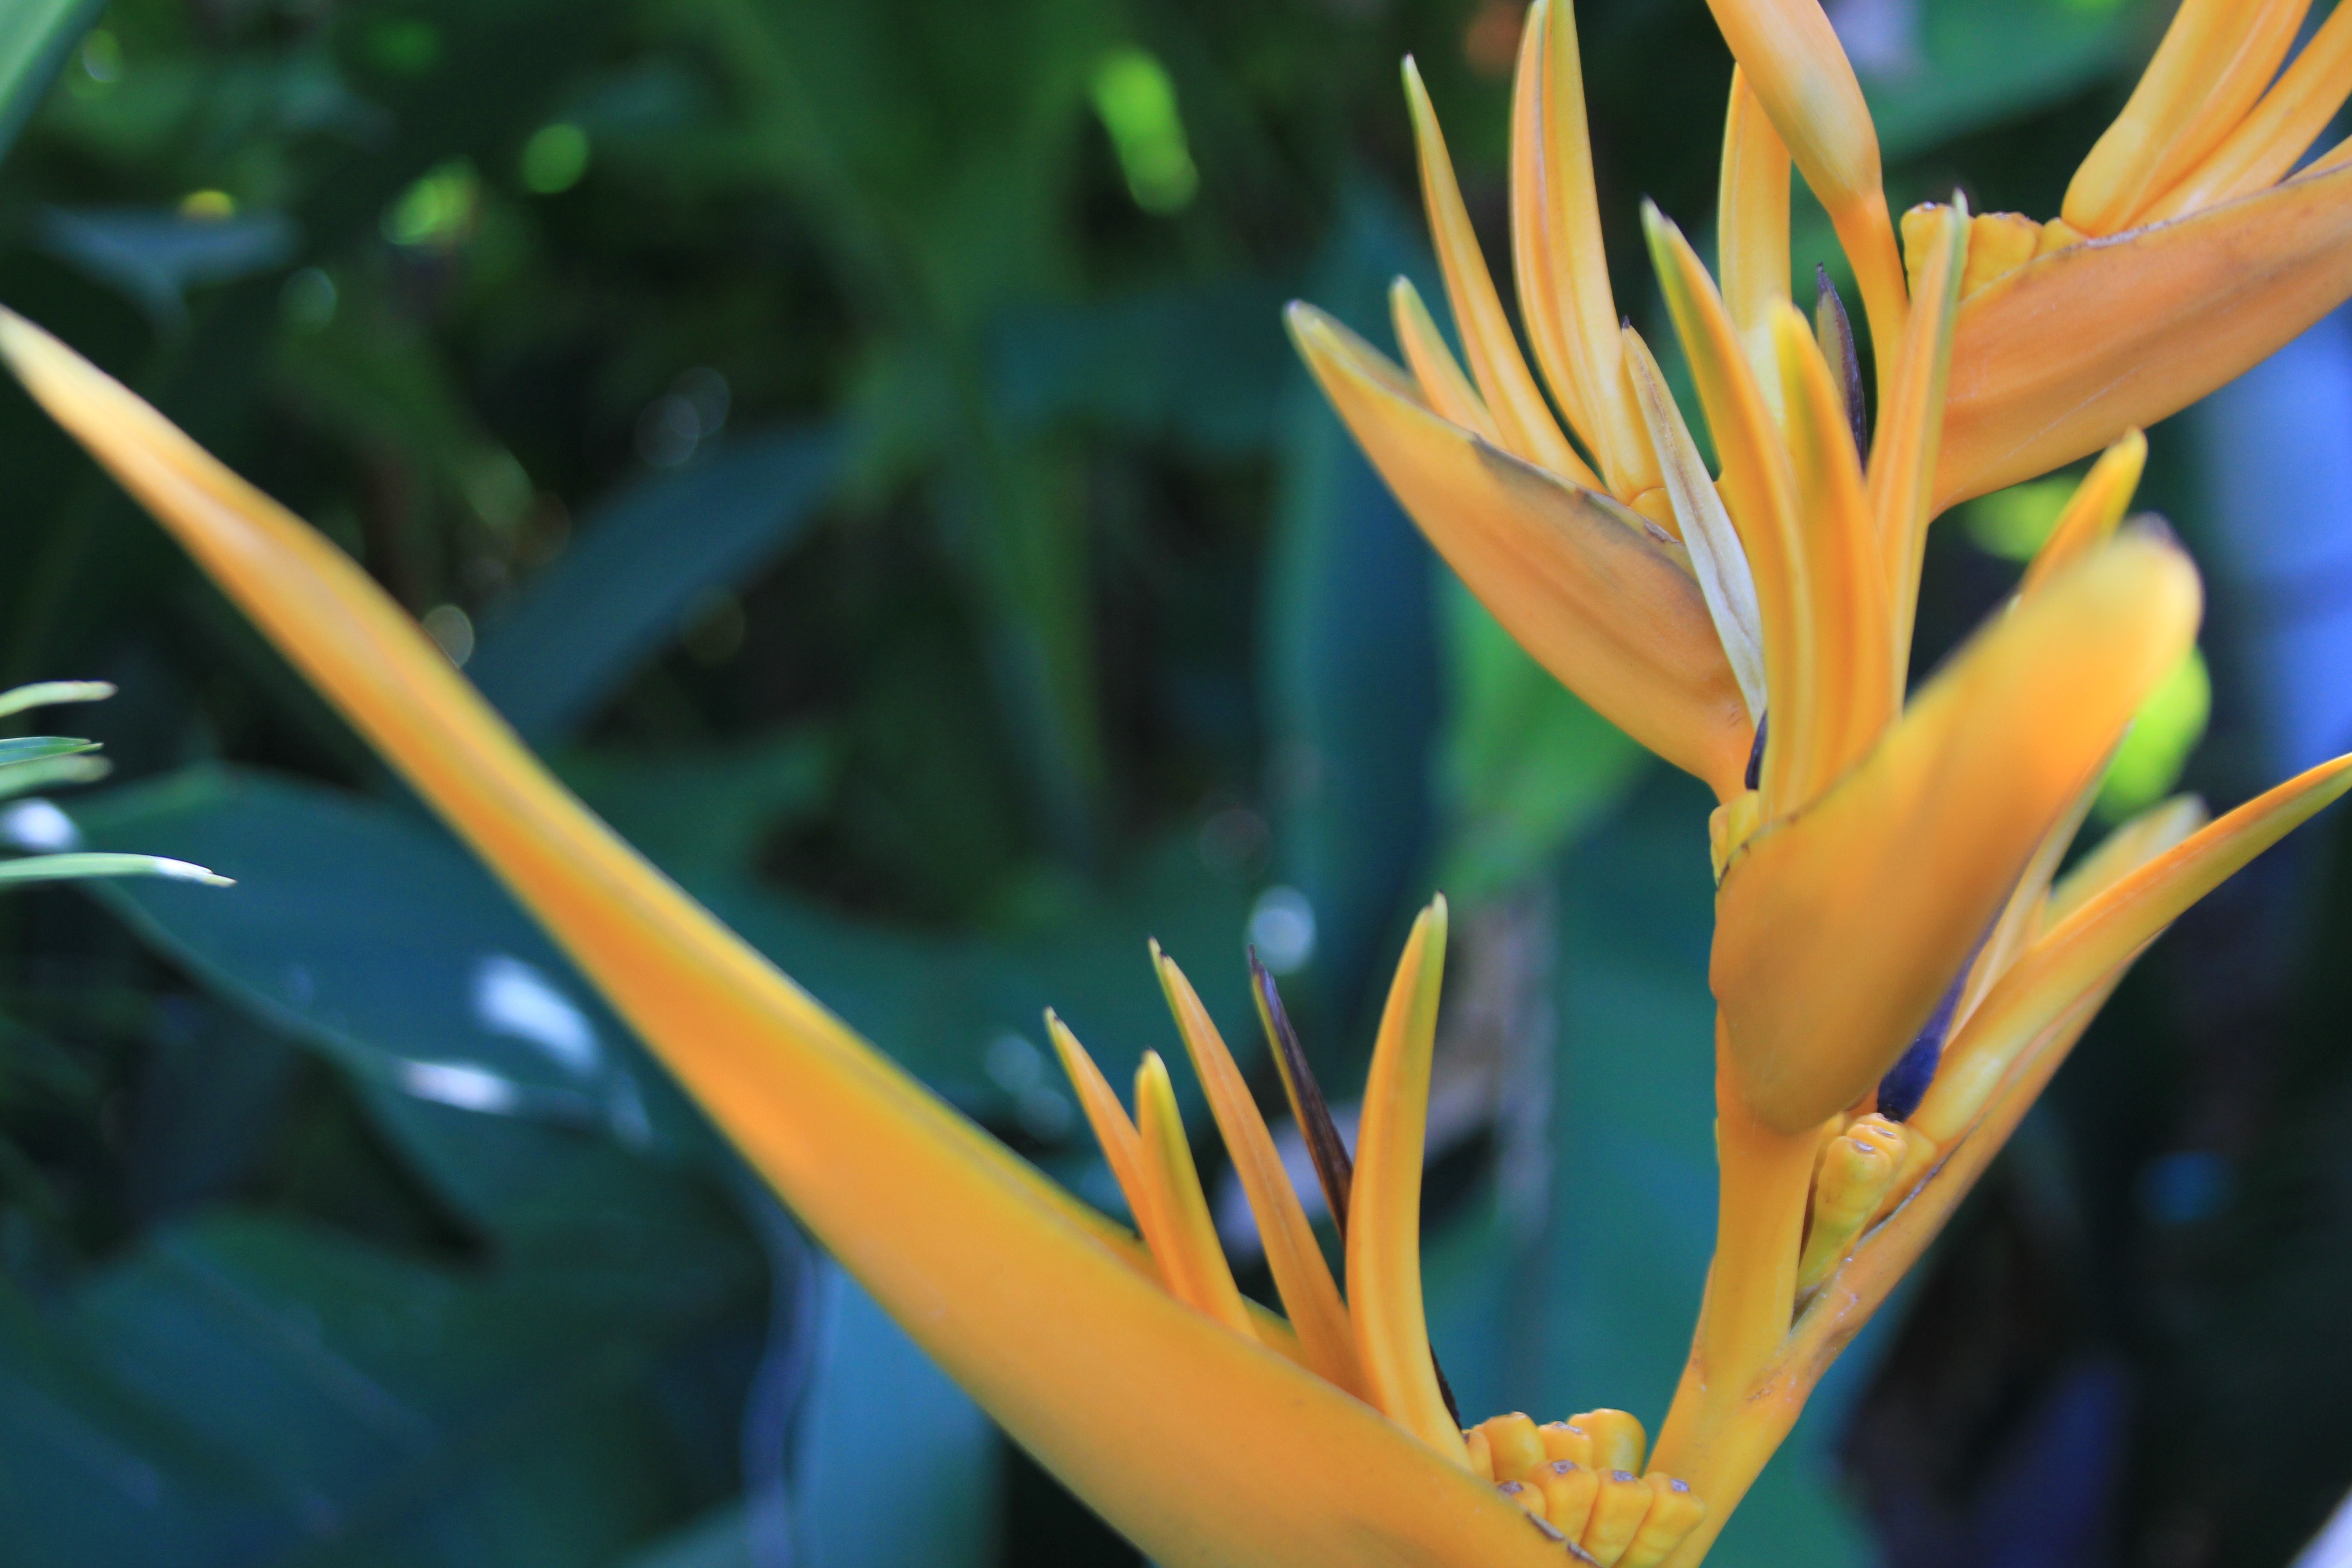
nature, blossom, plant, photography, sunlight, leaf, flower, wild, green, botany, yellow, garden, flora, plants, wildflower, close up, shrub, tropics, macro photography, plant stem